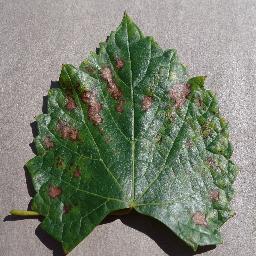
Label: Grape___Esca_(Black_Measles)